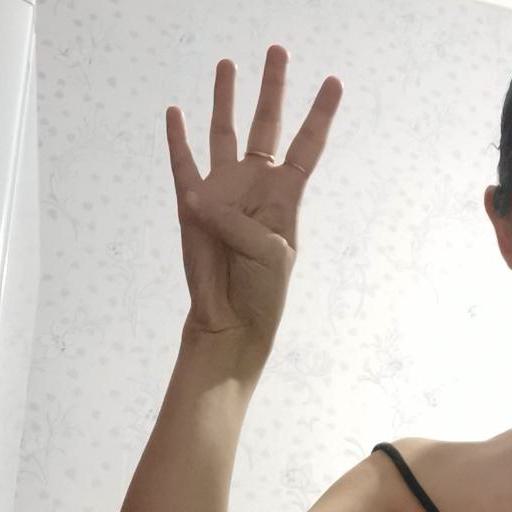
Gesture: four